1505

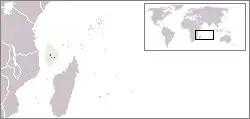
Arabs reach the Comoros.

Year 1505 (MDV) was a common year starting on Wednesday of the Julian calendar.